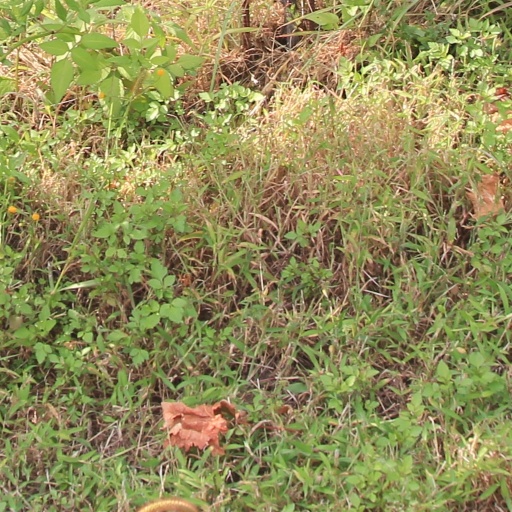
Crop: grape